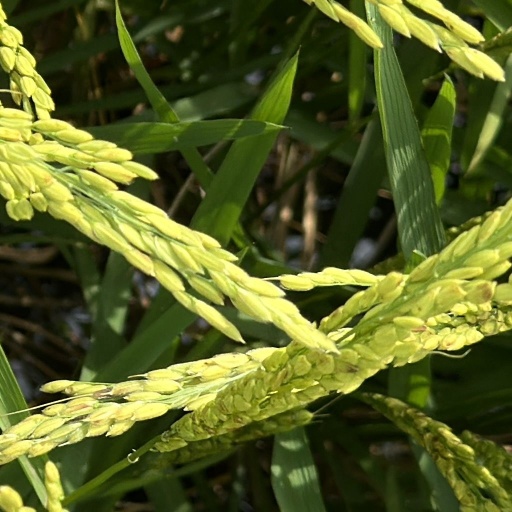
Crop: rice